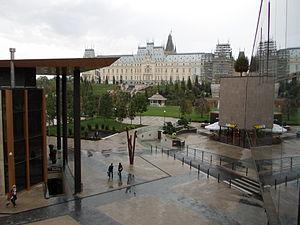
Créée en 2005, l'Eurorégion Siret-Prut-Nistre est l'une des eurorégions de l'ancien bloc de l'Est. Elle tire son nom de trois cours d'eau qui la traversent : le Siret, le Prout et le Nistre et regroupe des territoires moldaves et roumains soit une superficie d'environ 34 000 km² avec environ 3,7 millions d'habitants. Les collectivités territoriales qui l'ont formée sont :